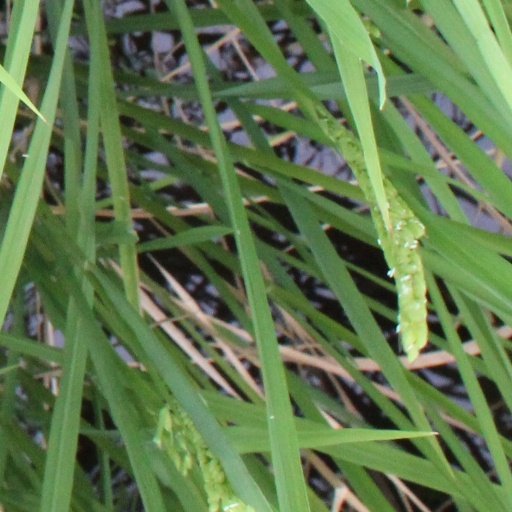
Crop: rice